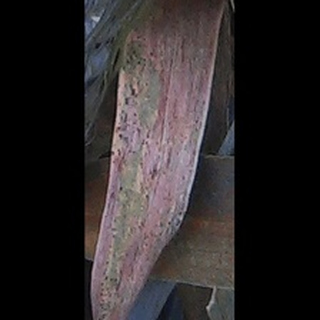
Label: wheat_brown_rust